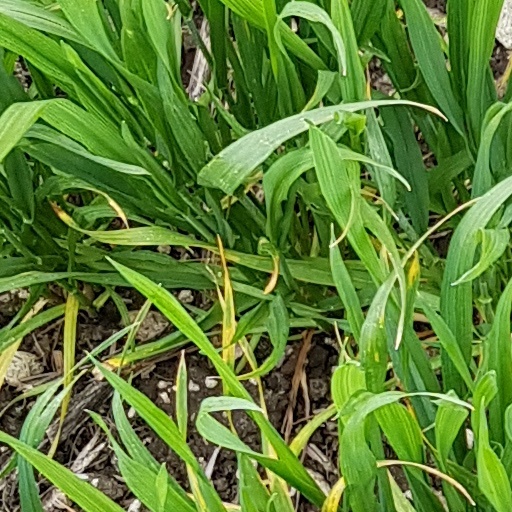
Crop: wheat